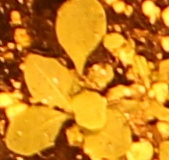
Label: Horseweed